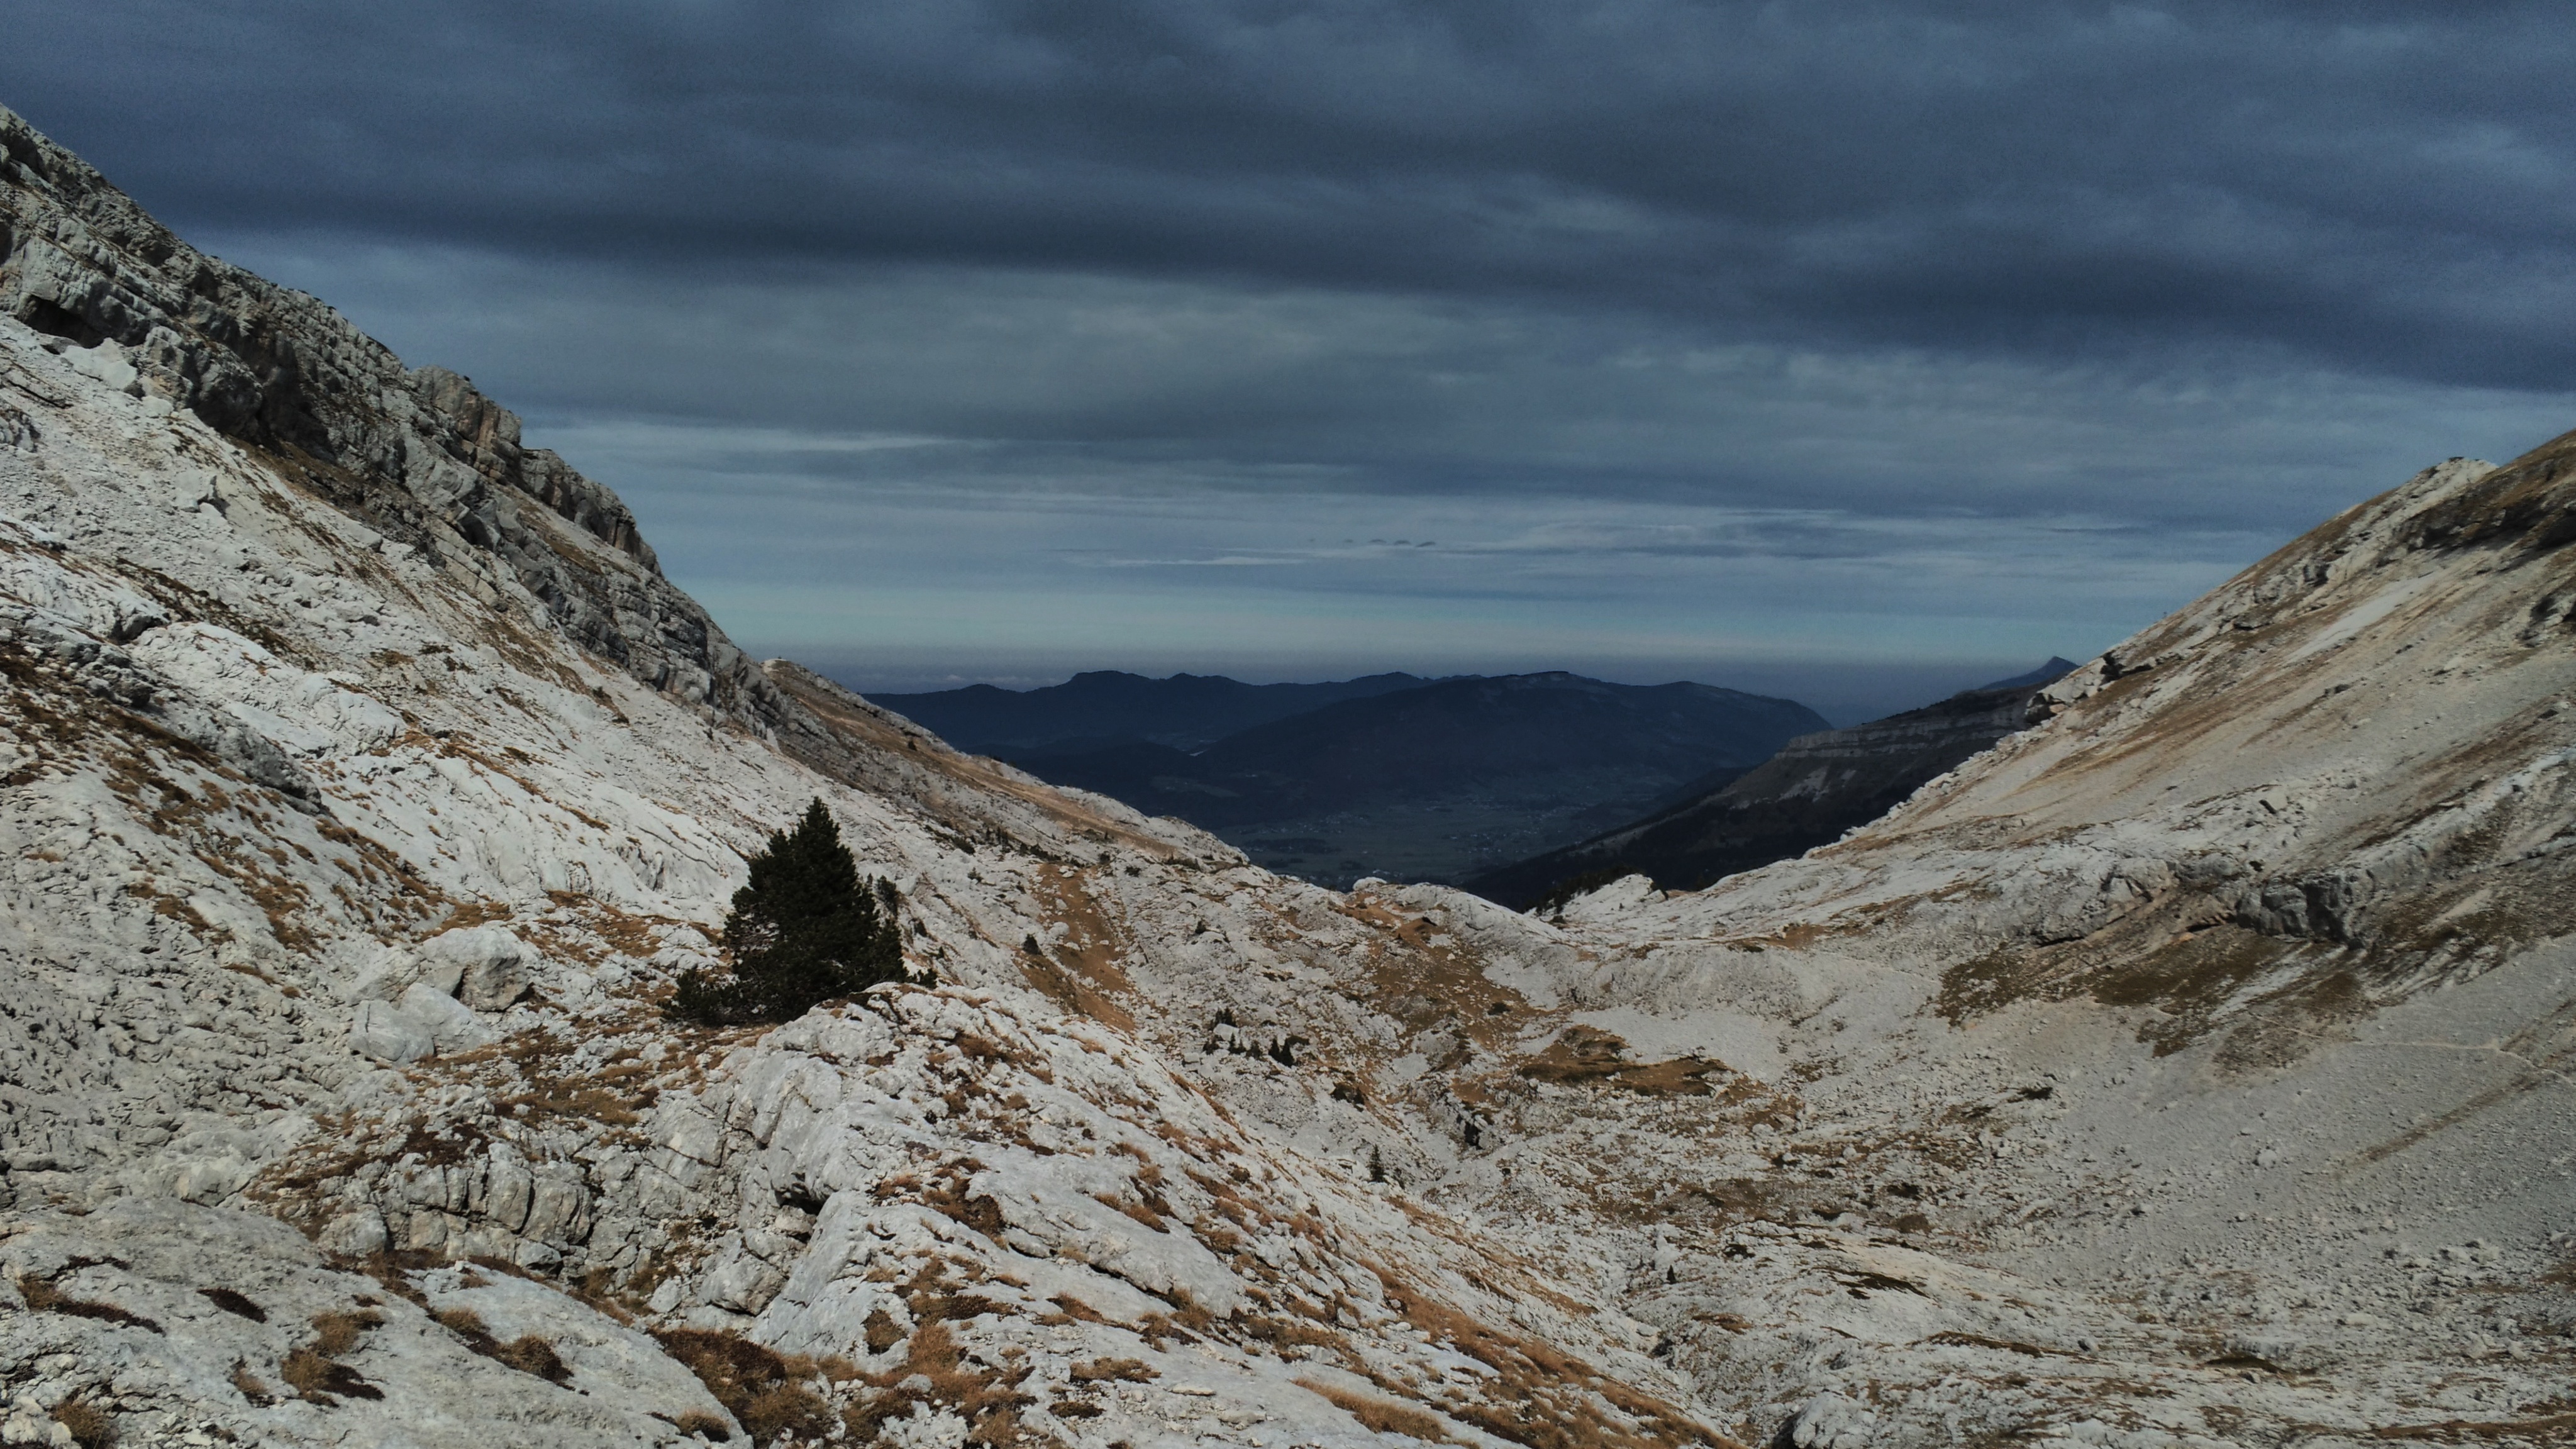
landscape, nature, rock, wilderness, walking, mountain, snow, winter, hiking, fall, lake, adventure, mountain range, weather, terrain, ridge, summit, mountaineering, geology, alps, plateau, fell, vercors, moraine, landform, mountain pass, mountain path, geographical feature, mountainous landforms, geological phenomenon